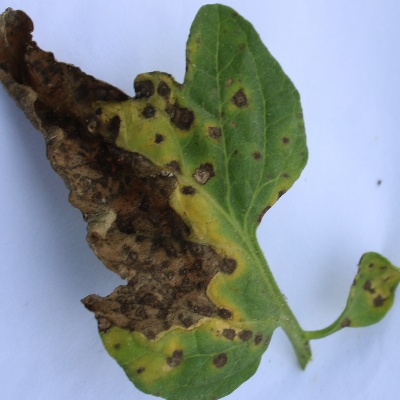
Crop: Tomato
Condition: leaf blight